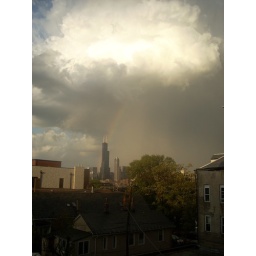
View from my old bedroom window in Pilsen.